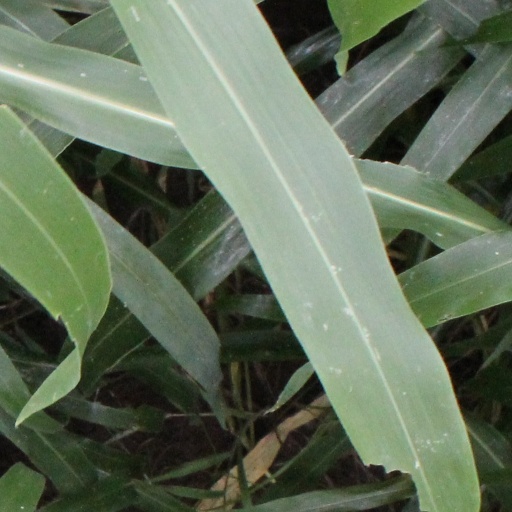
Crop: sorghum